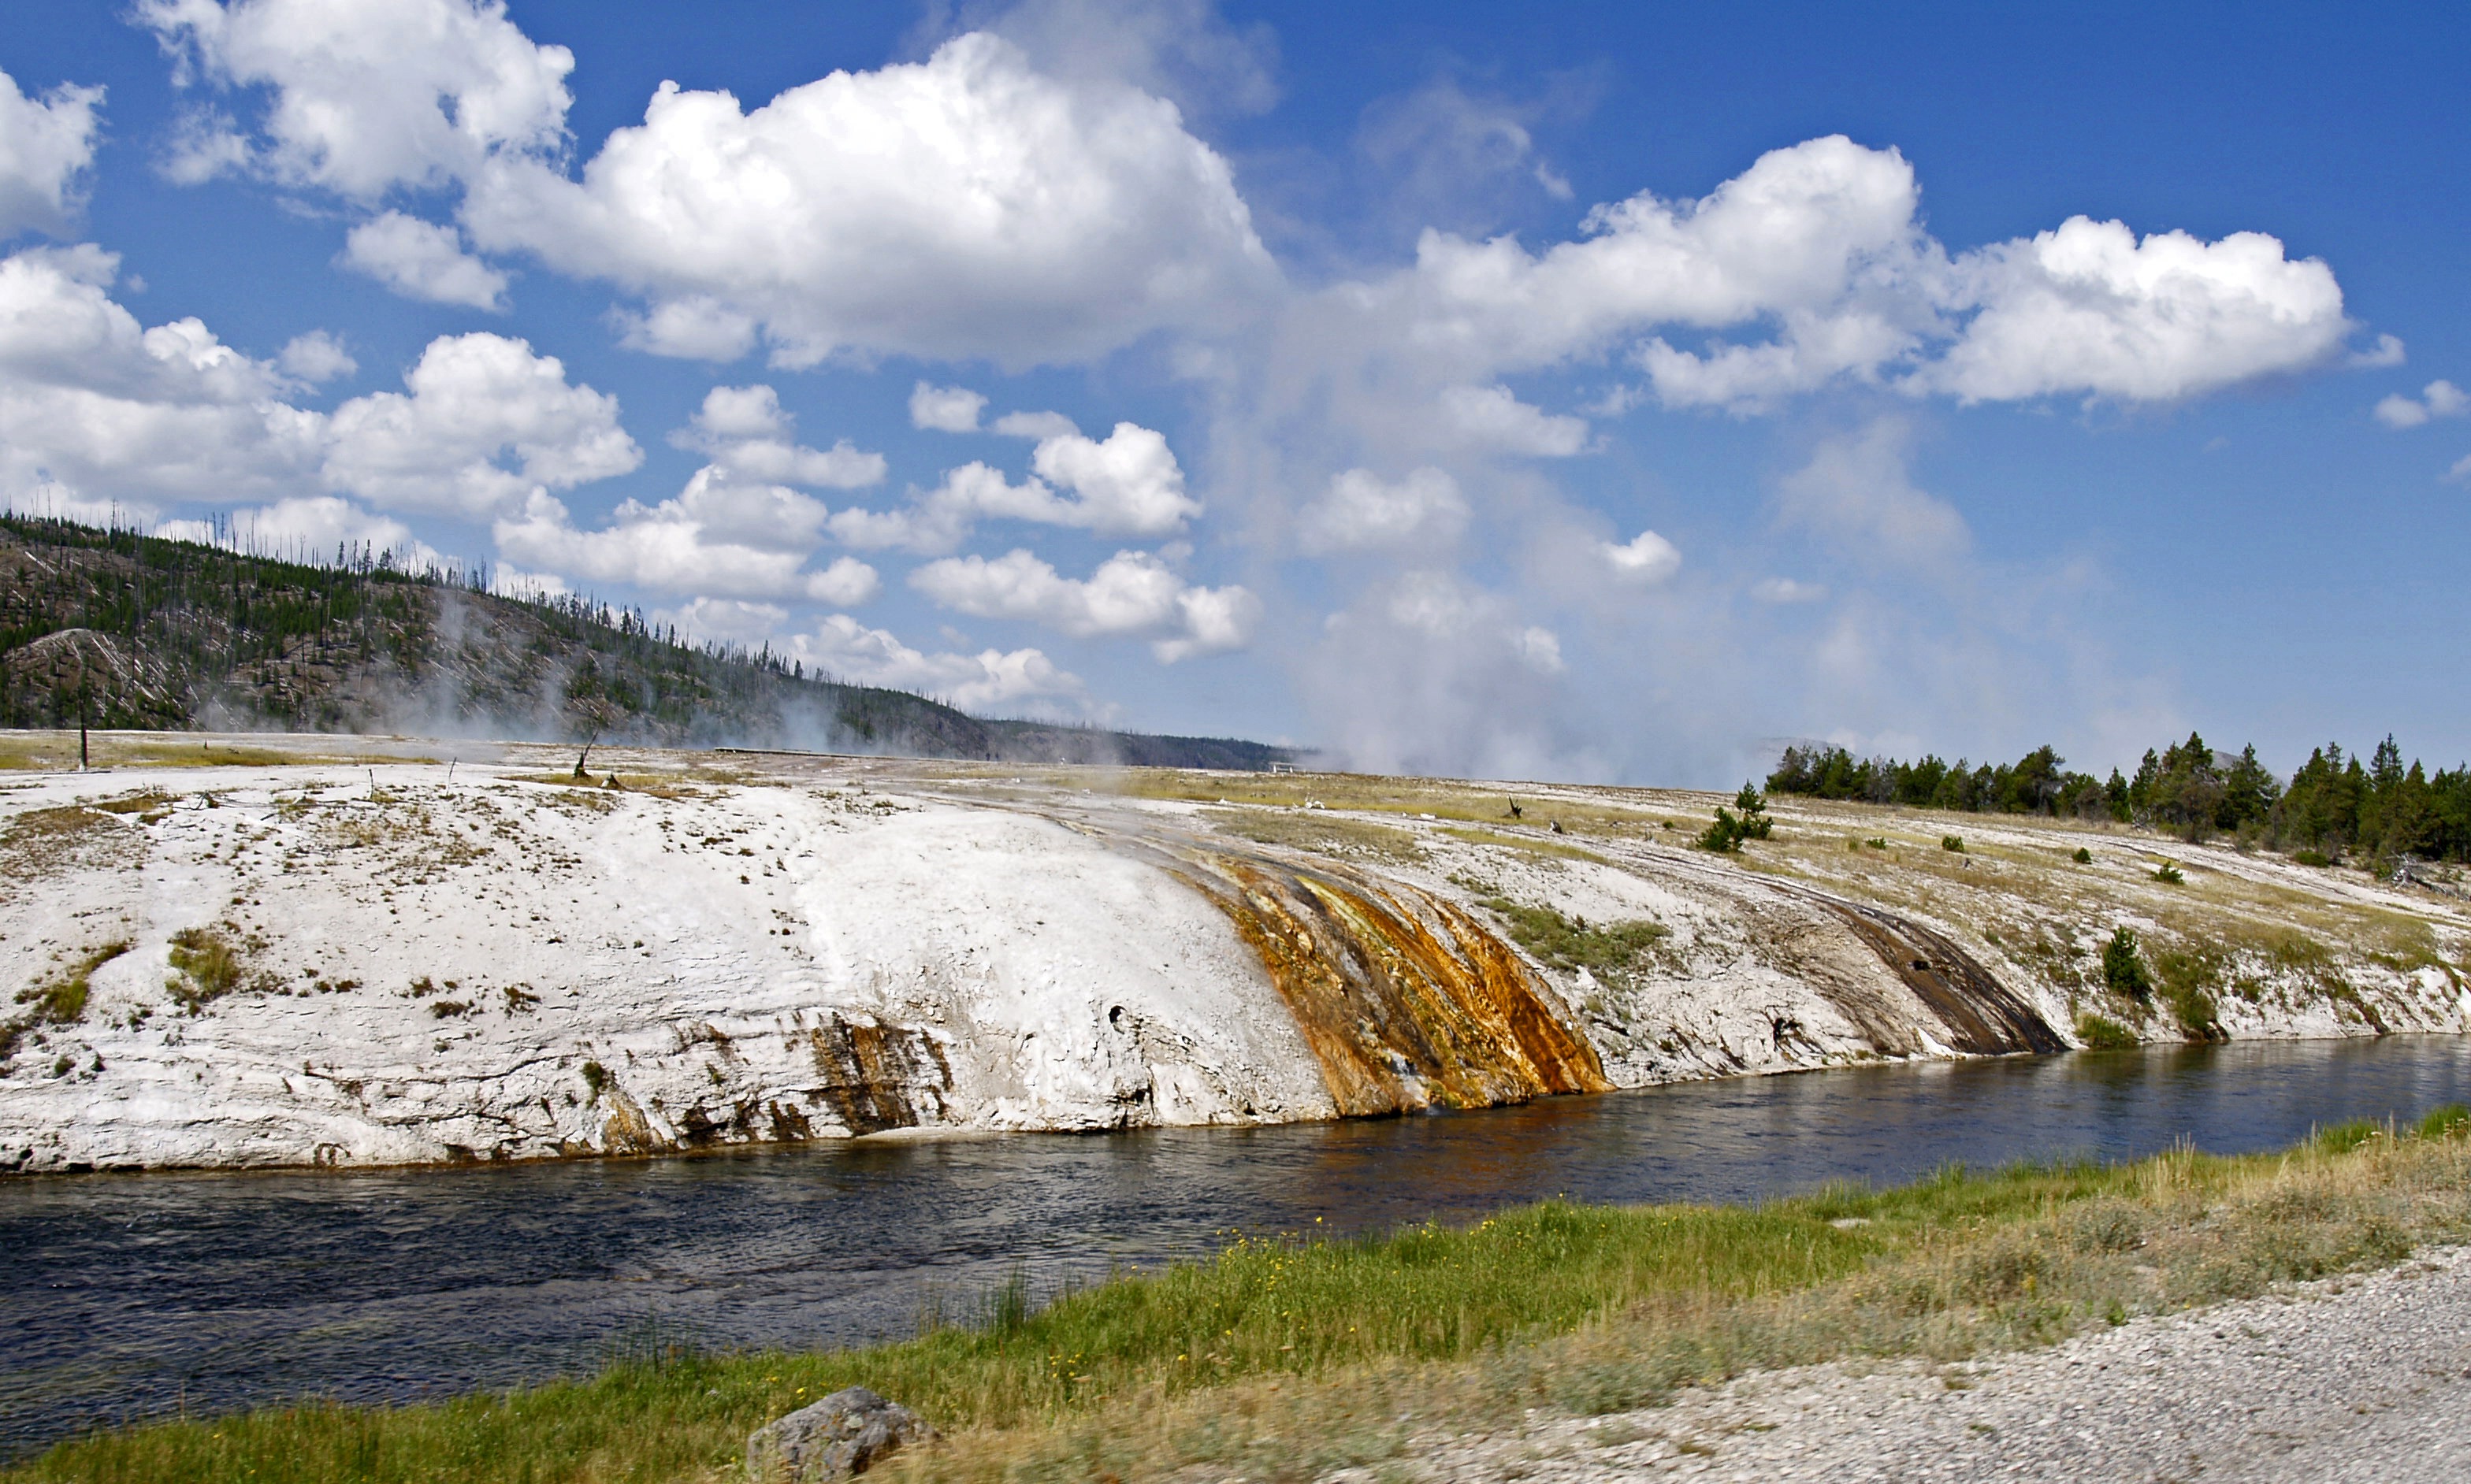
landscape, sea, coast, water, nature, rock, mountain, cloud, sky, hill, shore, wave, river, reflection, reservoir, waterway, body of water, clouds, colors, minerals, yellowstone national park, rural area, landform, geographical feature